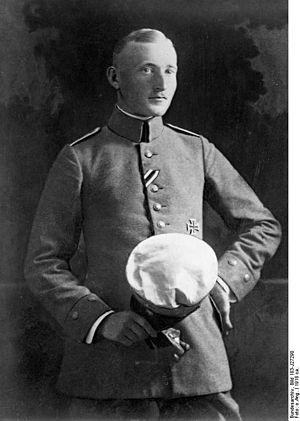
Albert Leo Schlageter, né à Schönau im Schwarzwald le 12 août 1894 et mort sur la plaine de Golzheimer près de Düsseldorf le 26 mai 1923, est un combattant allemand des Freikorps, considéré comme un martyr pendant la République de Weimar et surtout, à des fins de propagande, au début du Troisième Reich, à partir de 1933.